Architecture of the London Borough of Croydon

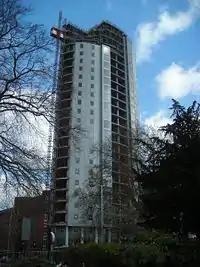
Altitude 25 while under construction in early 2008. When finished it became Croydon's tallest building until surpassed by Saffron Square in 2016.

Highrise structures are being proposed in large numbers. In recent years, the development of tall buildings has been encouraged in the London Plan, which will lead to the erection of new skyscrapers over the next few years as London goes through a high-rise boom. Construction of the Altitude 25 residential skyscraper, at a cost of €85m (£57m), began in 2006 and is due to be completed in 2008. The development is intended to regenerate a brownfield site three minutes' walk from East Croydon railway station.